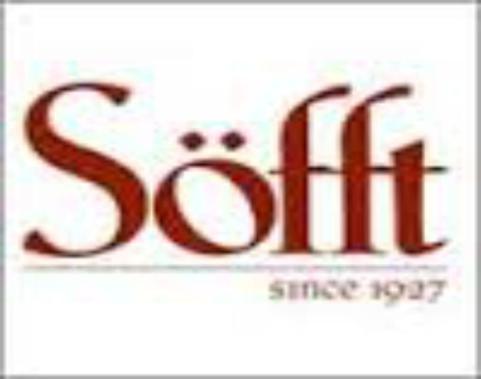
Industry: Clothes